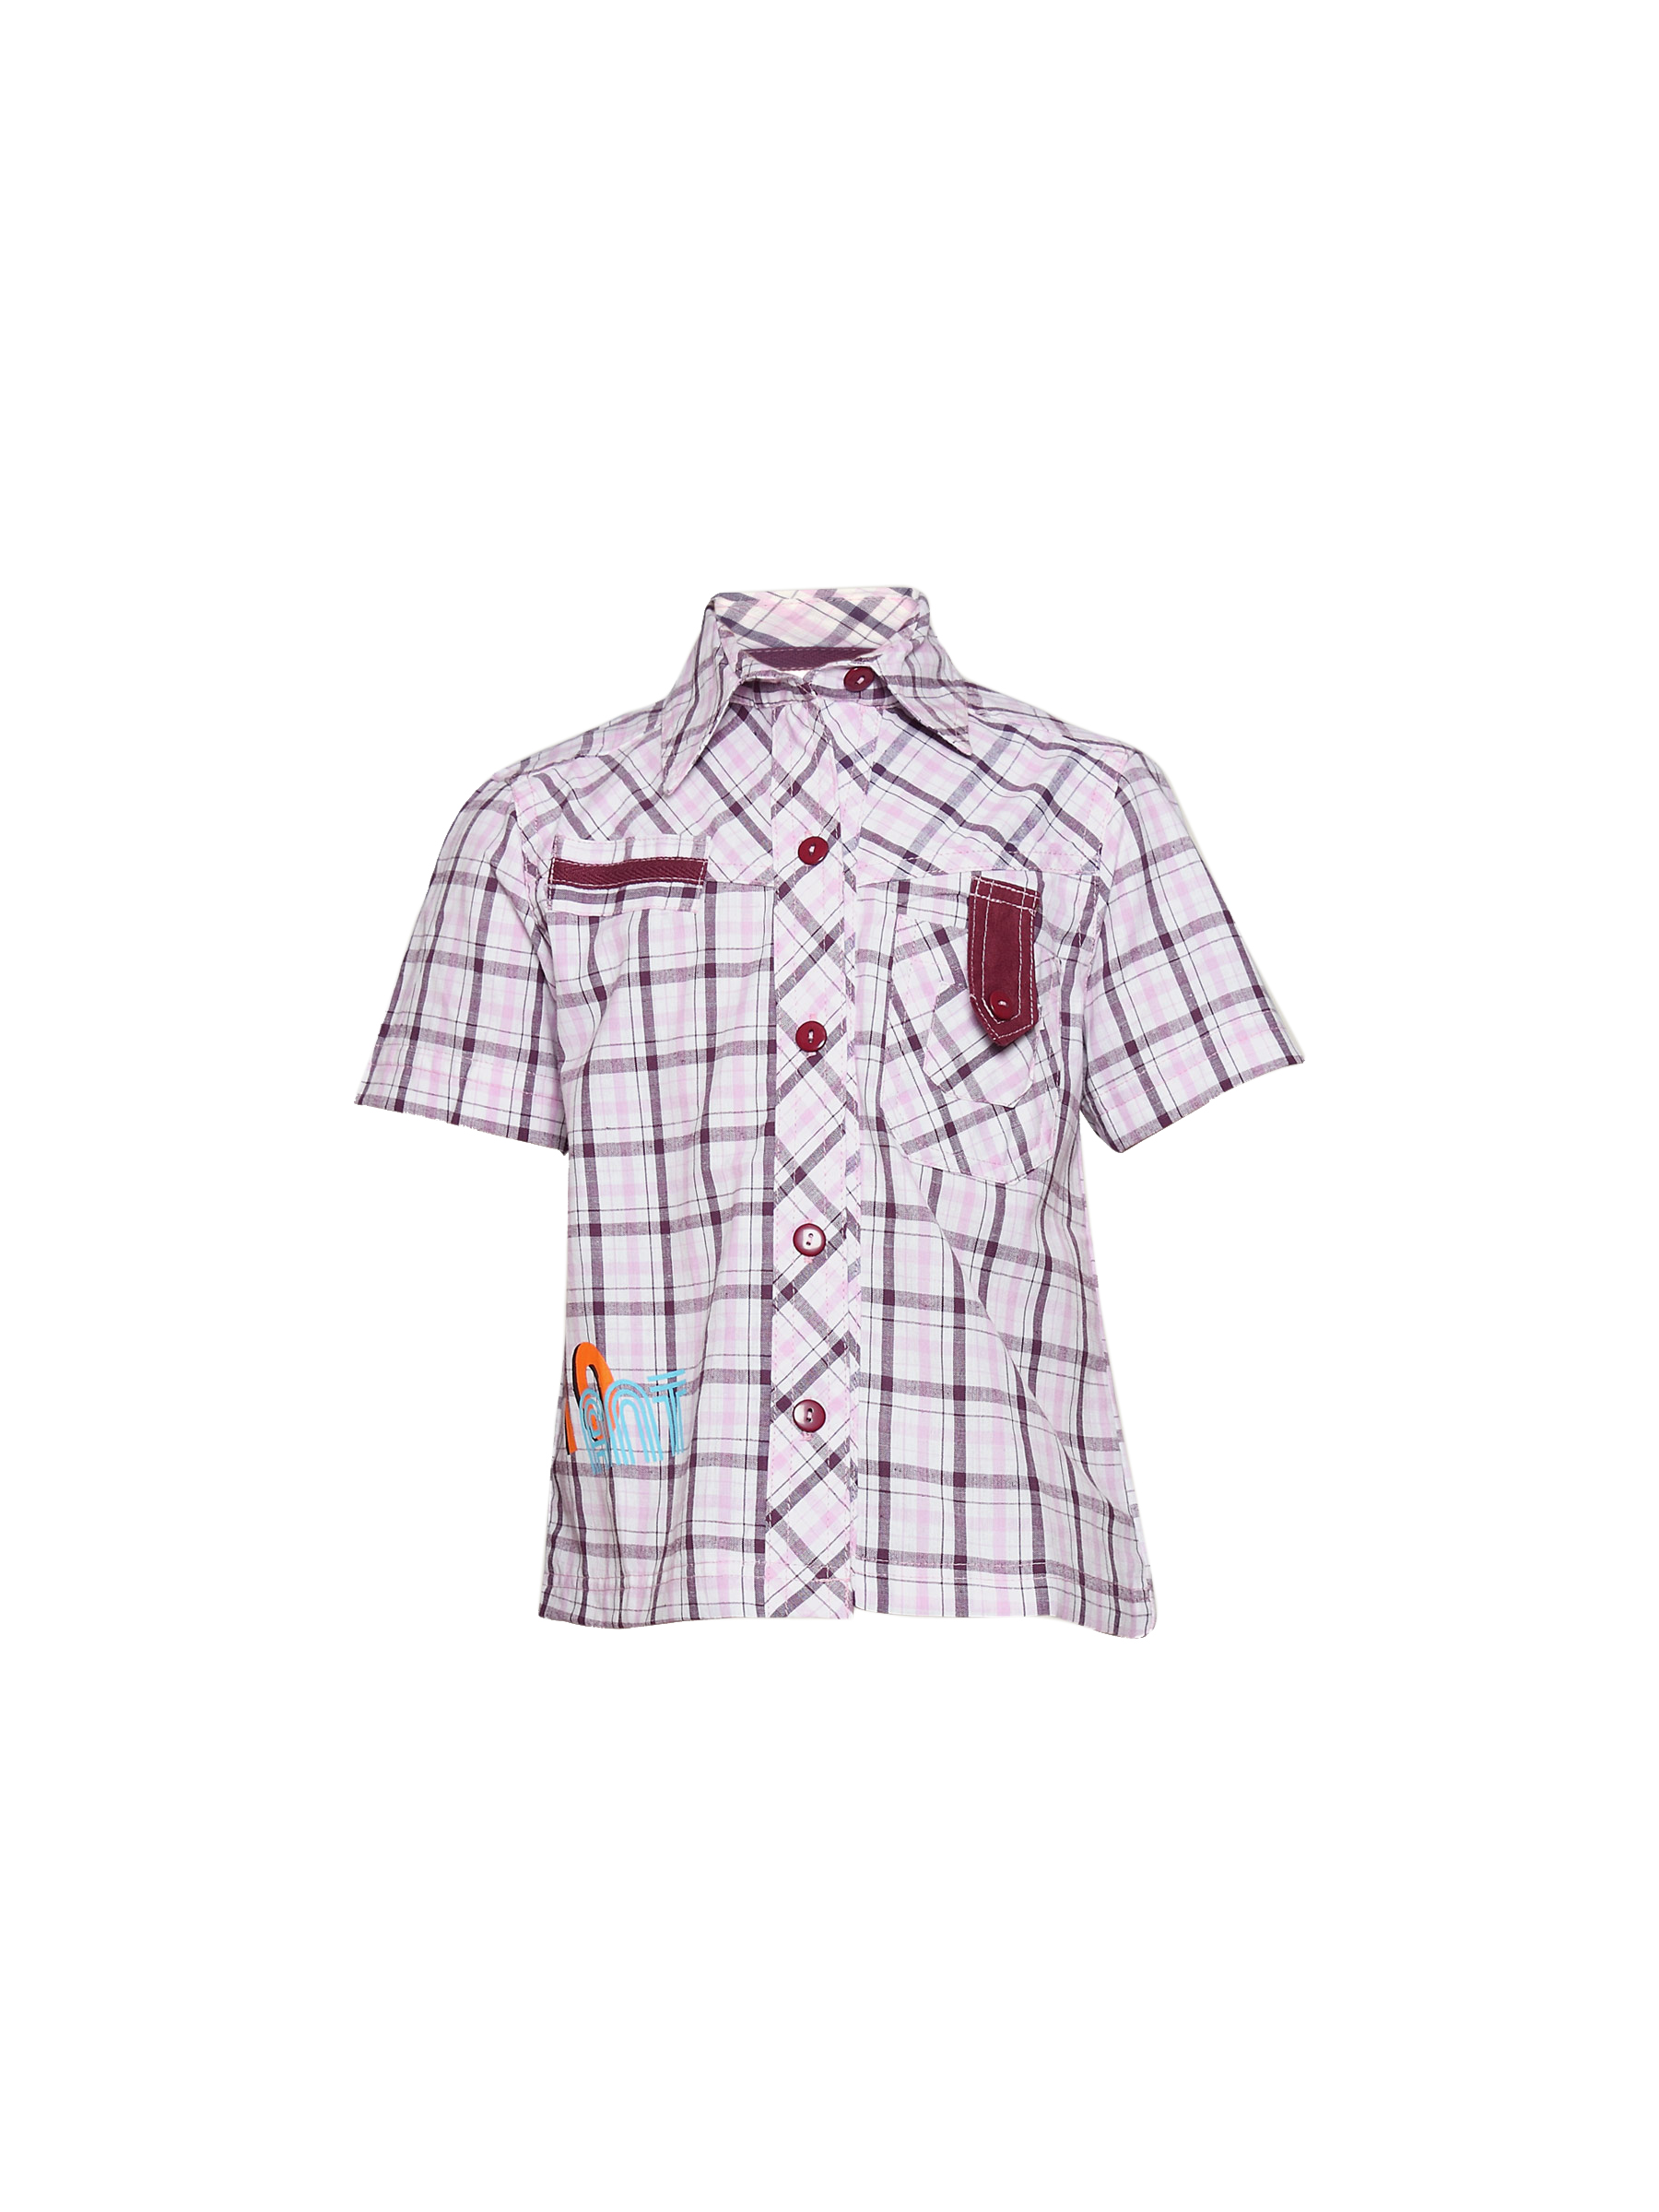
Ant Kids Boy's Pink Check Kidswear
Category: Apparel / Topwear / Shirts
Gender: Boys
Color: Pink
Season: Summer 2011
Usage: Casual